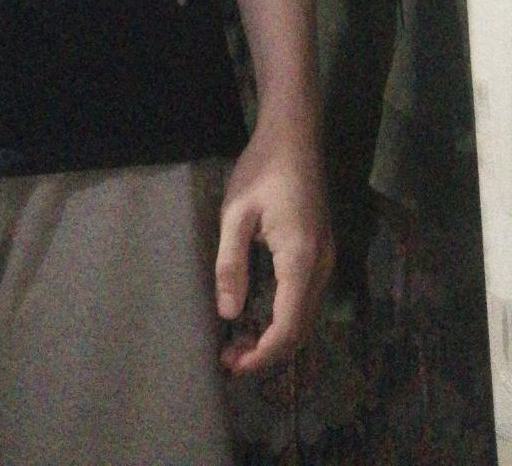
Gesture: no_gesture